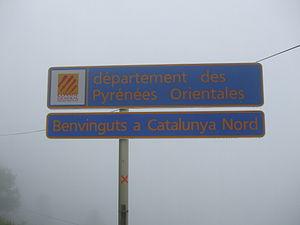
Panneau bilingue au Col d'Ares en Catalogne entre le Ripollès et le Vallespir.